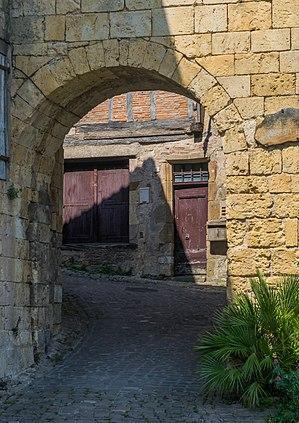
La porte du Vainqueur, dite aussi porte du Planol est une porte médiévale de Cordes-sur-Ciel, une commune du Tarn. Elle est classée monument historique depuis le 20 juin 1923.